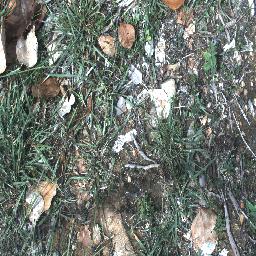
Label: negative